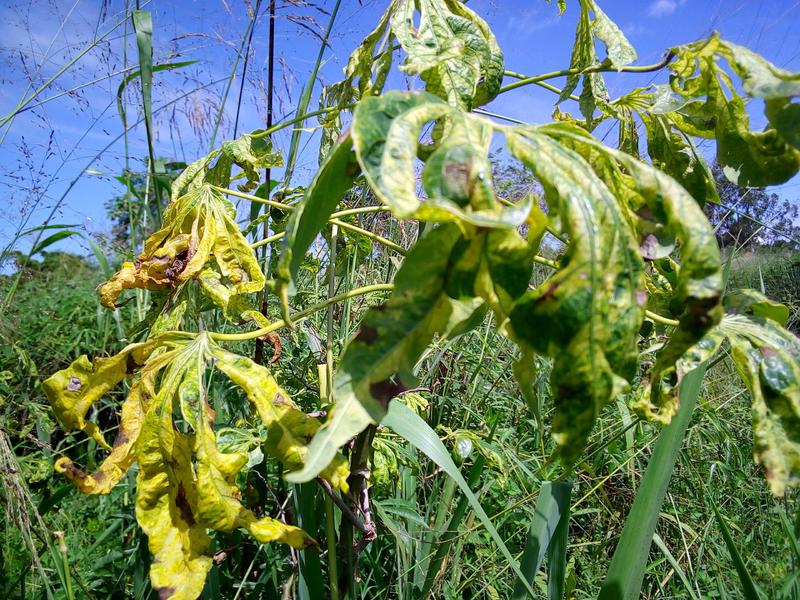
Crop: cassava
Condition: mosaic_disease